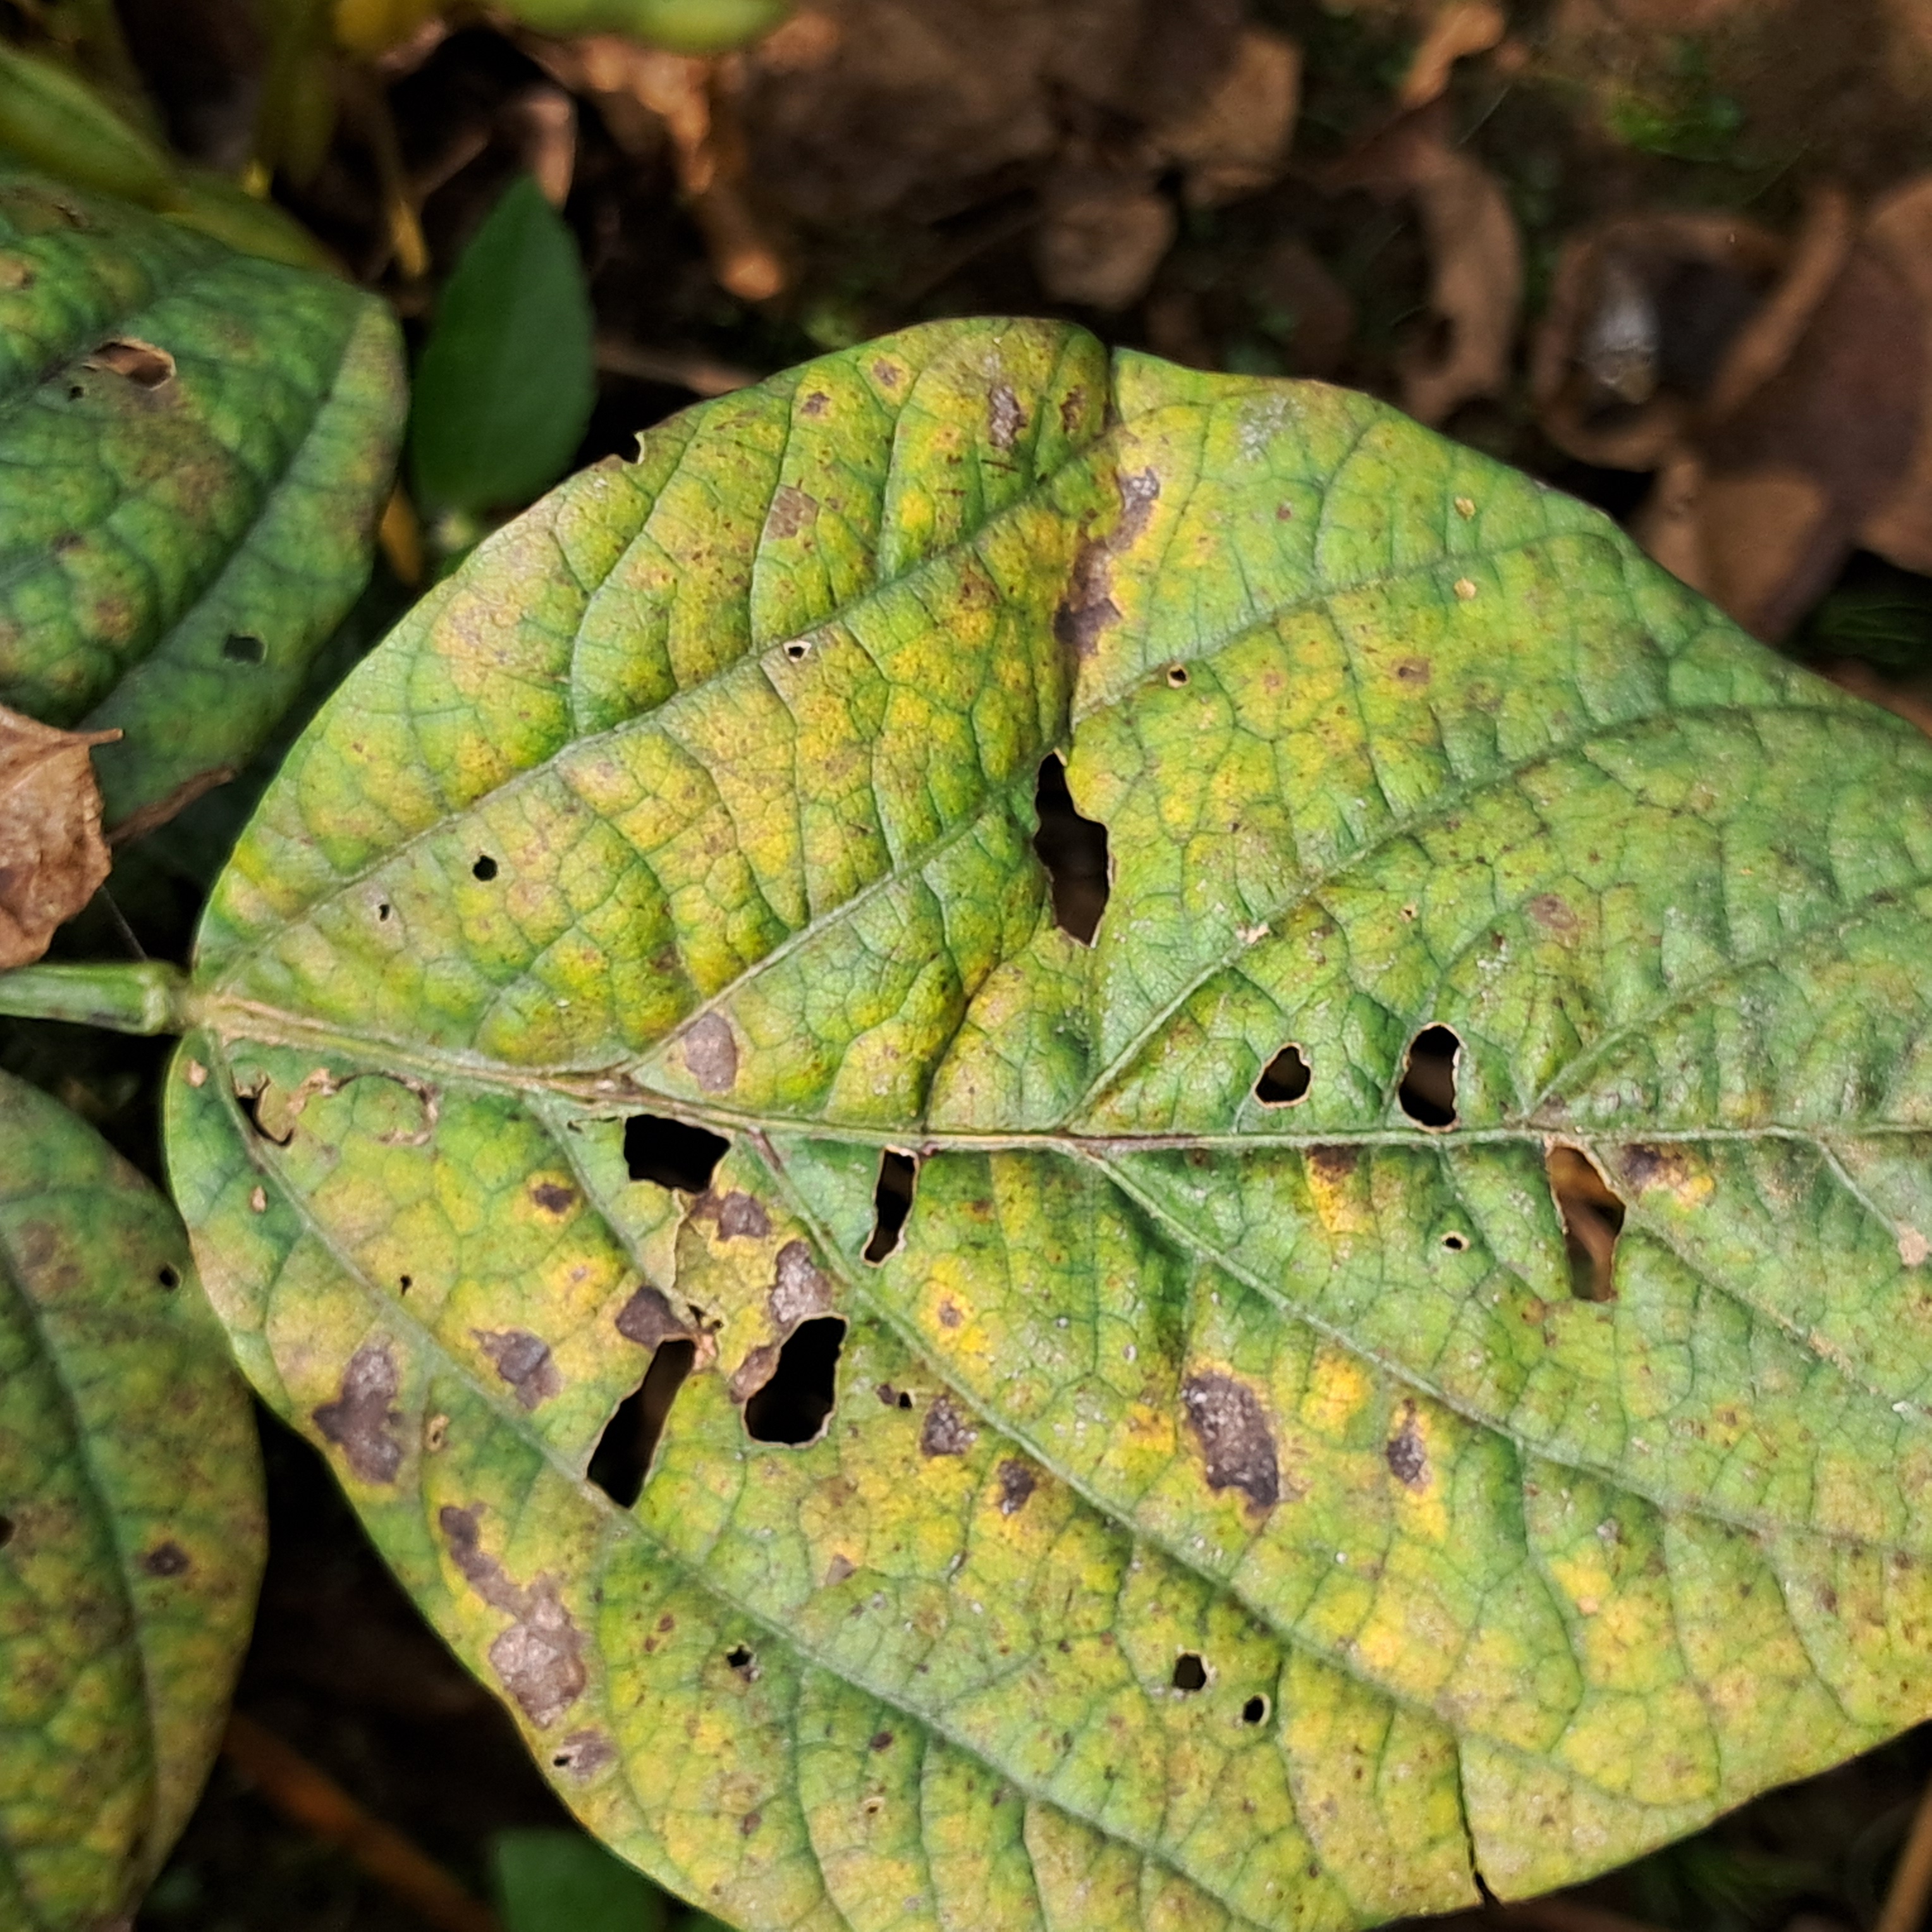
Label: Mosaic